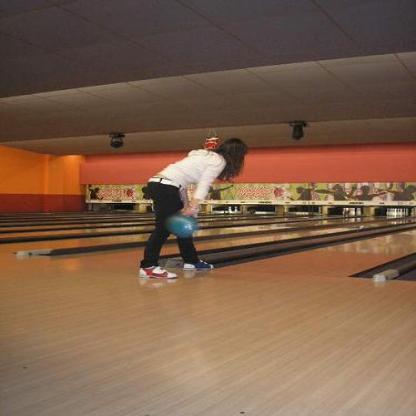
Scene: Indoor